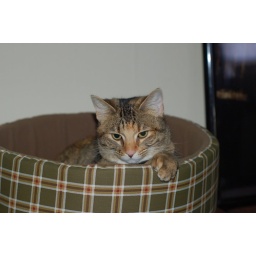
I'm finally getting her to sleep in that cat bed I bought for her.